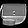
Label: Bag